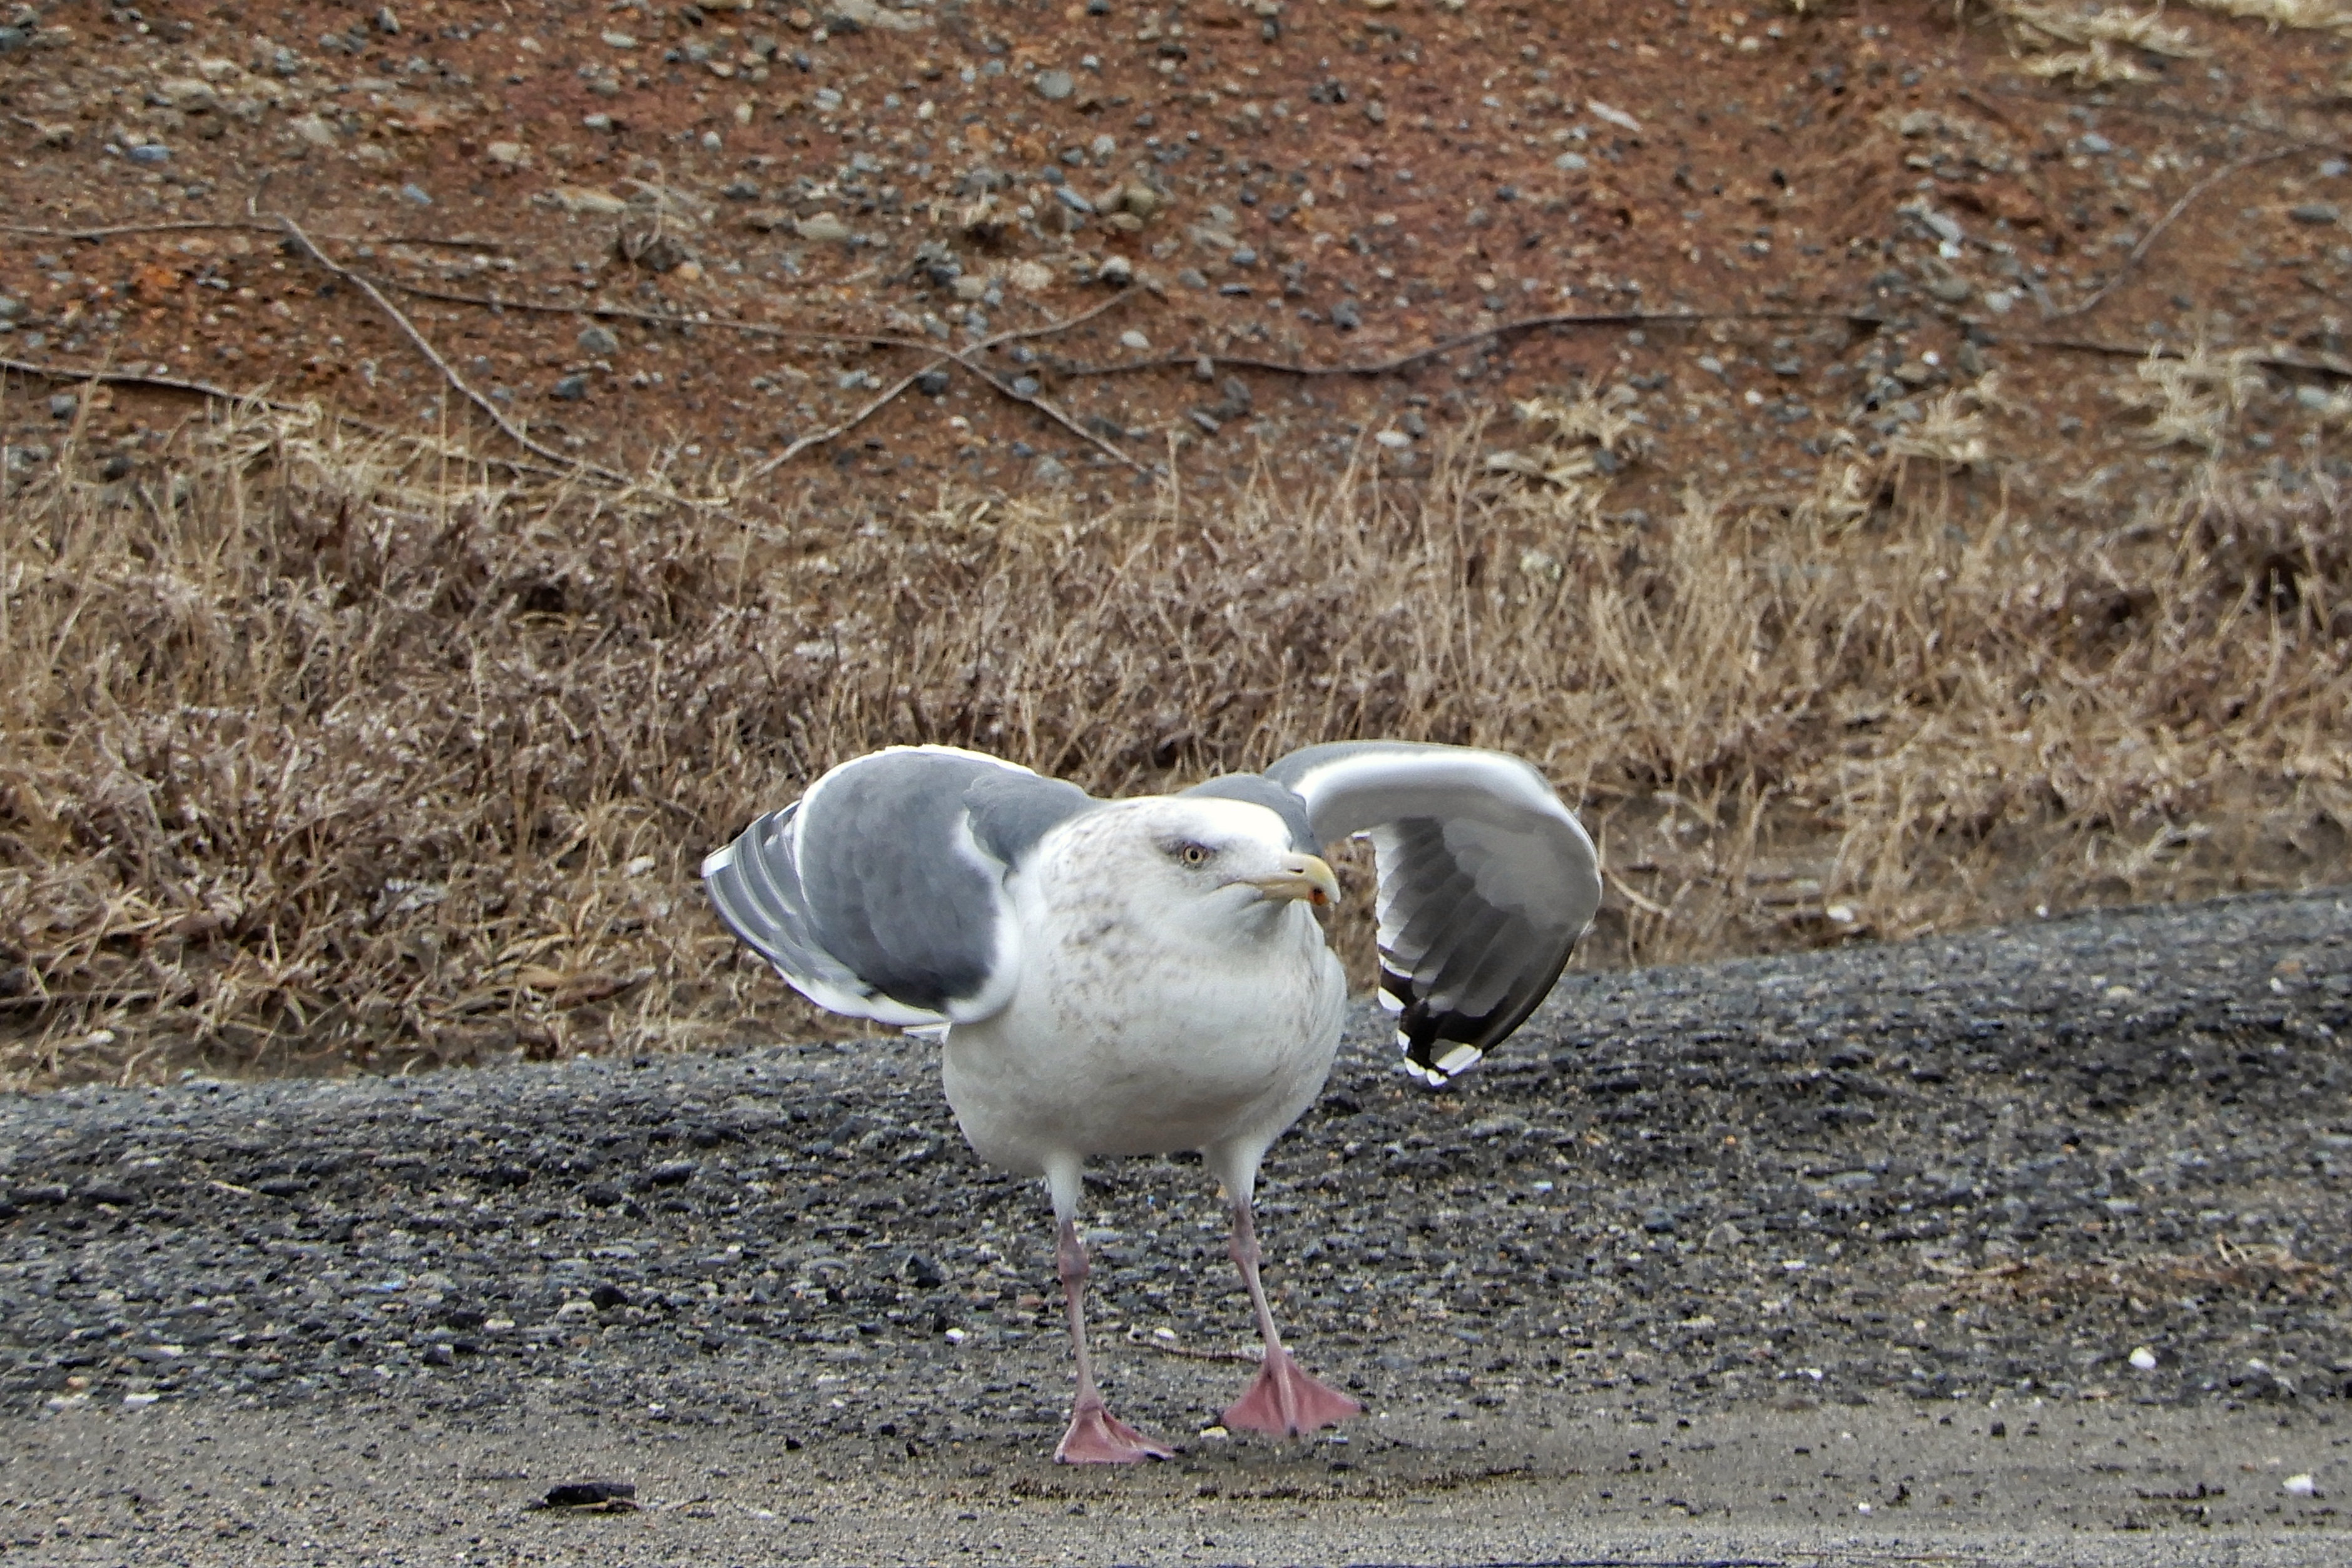
beach, bird, animal, seabird, seagull, wildlife, gull, beak, natural, fauna, wild animal, promenade, water bird, shorebird, sea gull, charadriiformes, european herring gull